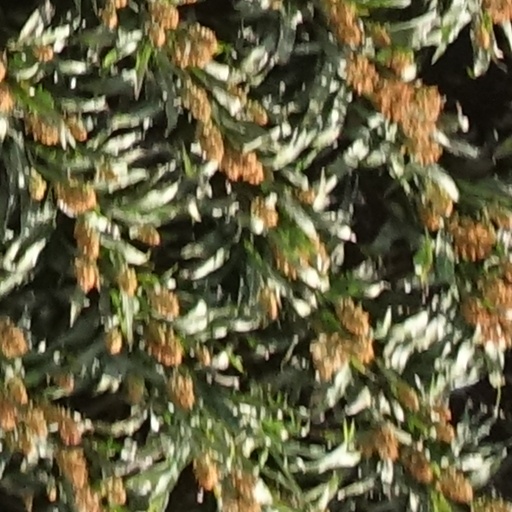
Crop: sorghum